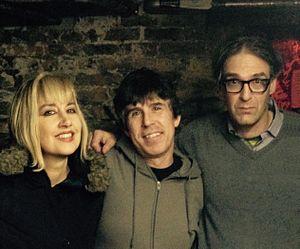
The Muffs est un groupe de punk rock américain, originaire de Los Angeles, en Californie.